Jimmy McMillan

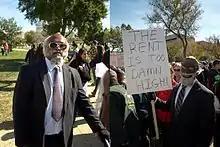
McMillan's significant media coverage spawned imitators, such as these two men at the Rally to Restore Sanity and/or Fear in Washington, D.C.

McMillan, perceived by many as a protest vote, garnered 41,129 votes (0.88%), enough to finish in fifth place out of seven, compared to winning Andrew Cuomo's 2.5 million votes and second-place Carl Paladino's 1.4 million votes. McMillan gained almost as many votes as Libertarian Party candidate Warren Redlich (48,359 votes), and nearly double the votes of Anti-Prohibition Party candidate Kristin M. Davis (20,421 votes).